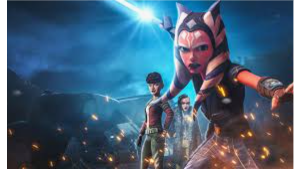
Portrait style: Cartoon Portrait